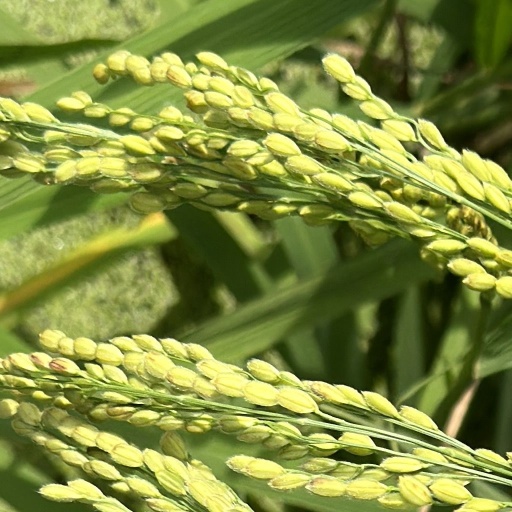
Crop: rice